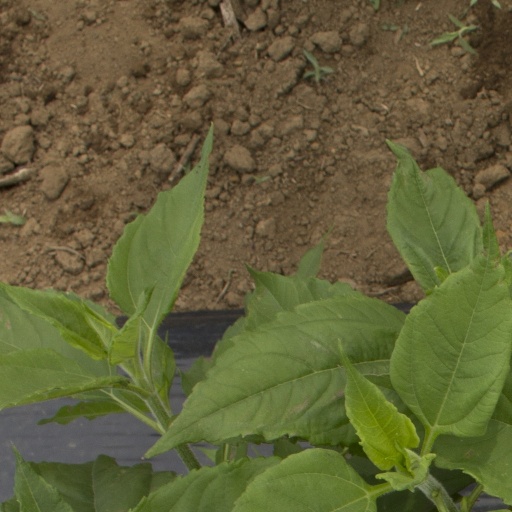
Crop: Jerusalem artichoke